Old Heidelberg (1923 film)

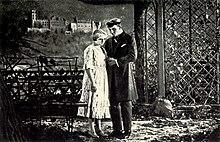
Eva May and Paul Hartmann

Old Heidelberg (German: Alt Heidelberg) is a 1923 German silent drama film directed by Hans Behrendt and starring Paul Hartmann, Eva May and Werner Krauss. It was based on the 1901 play of the same name by Wilhelm Meyer-Förster.